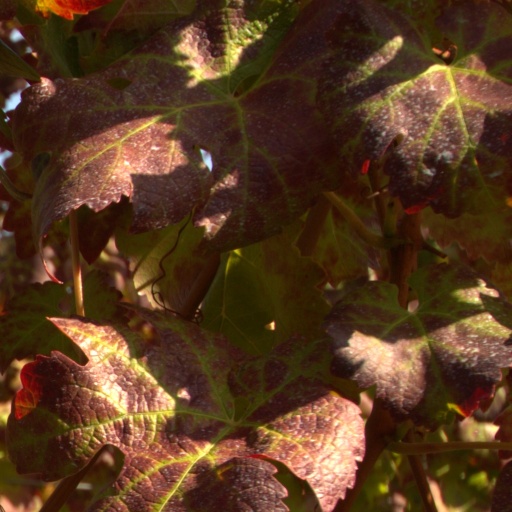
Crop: grape